American Motors Corporation

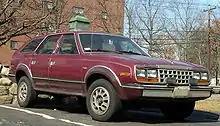
1981 AMC Eagle Wagon

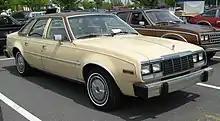
1981 AMC Concord

In August 1979, for the 1980 model year, American Motors introduced four-wheel-drive versions of the Spirit and Concord, calling the collective line the AMC Eagle. Eagles rapidly became one of the company's best-known products and are considered one of the first "crossover SUVs". Eagles used the 2-wheel drive body shells mounted on an all-new platform developed by American Motors in the late 1970s. Featuring an innovative full-time four-wheel-drive system, it sold best in snow-prone areas. Sales started strongly but declined over time. While the two-wheel drive Spirit and Concord were discontinued after 1983 as the company concentrated on its new Renault Alliance, the Eagle survived for five years longer, albeit only in station wagon form, into the 1988 model year. This meant the four-wheel-drive Eagle was the lone representative of the American Motors brand from 1984 until the 1988 model year. All the company's remaining output was branded Renault or Jeep. The last AMC Eagle was built on December 14, 1987.